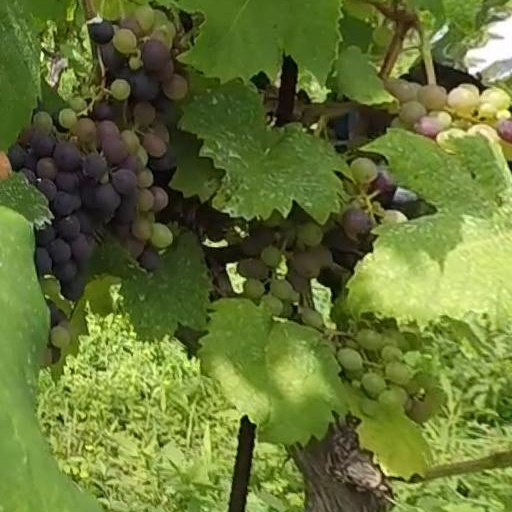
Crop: grape